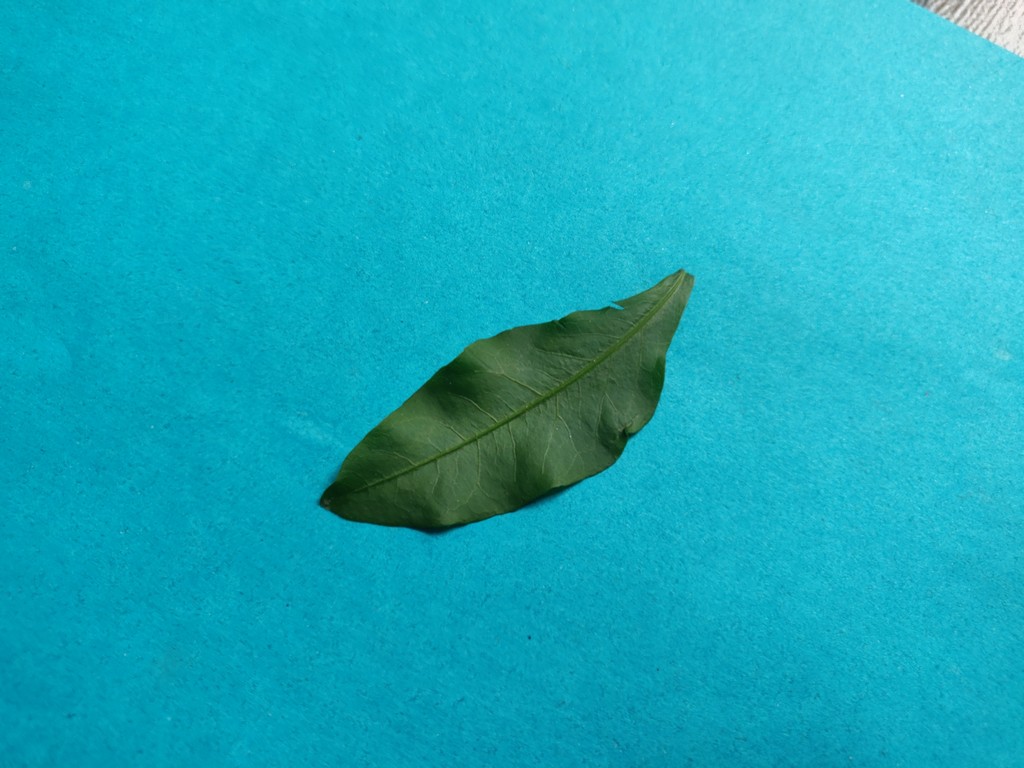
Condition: Healthy
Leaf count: single
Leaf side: front